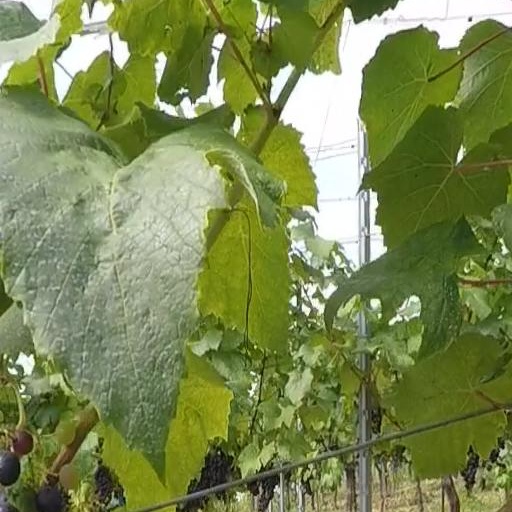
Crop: grape